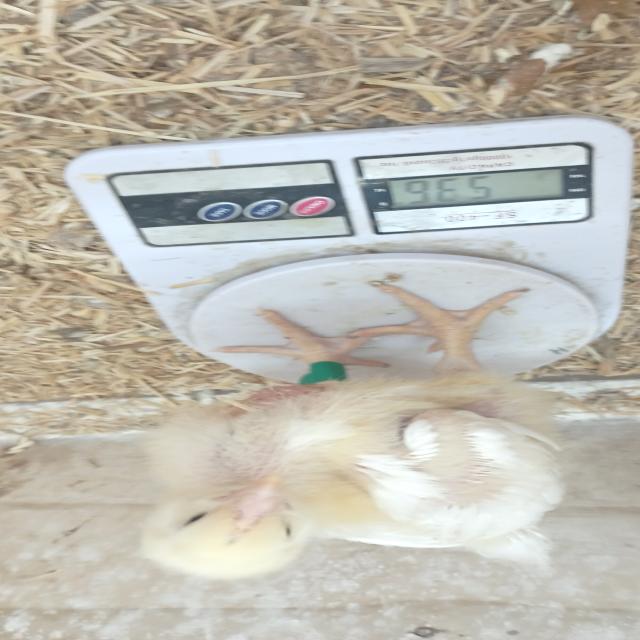
Weight: 536 g